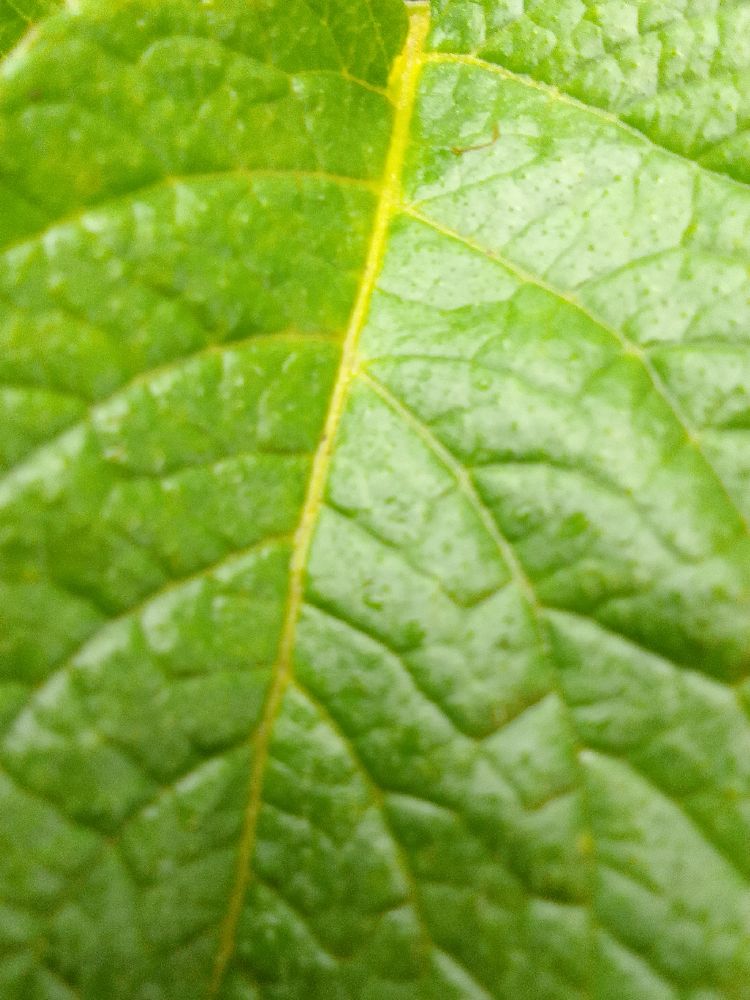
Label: Healthy